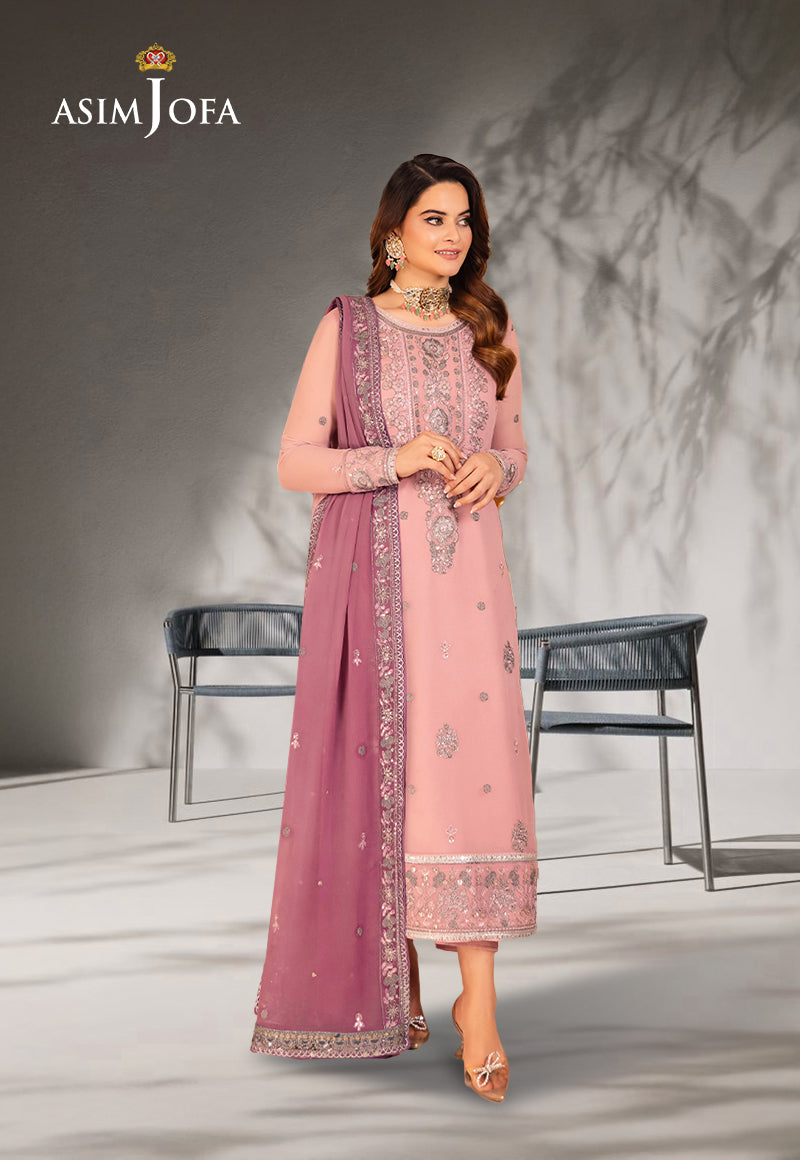
pink mauve embroidered salwar